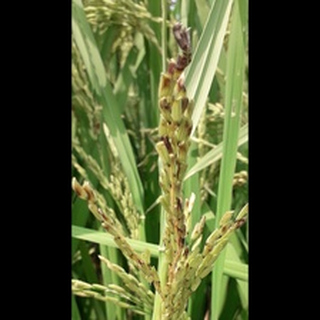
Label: diseased_rice